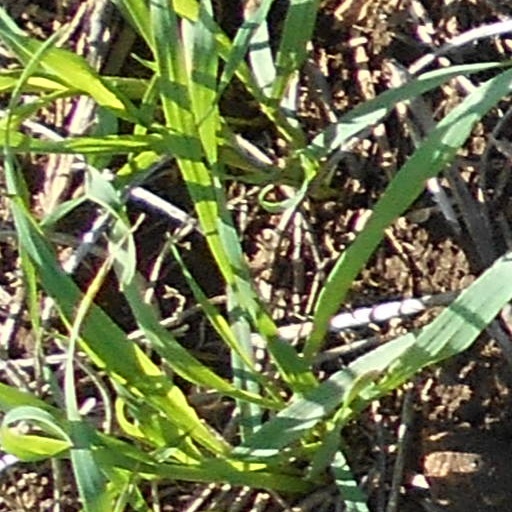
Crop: wheat